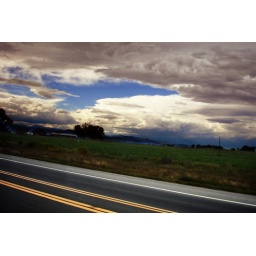
I had forgotten what it was like to see the sky with no buildings or trees getting in the way.